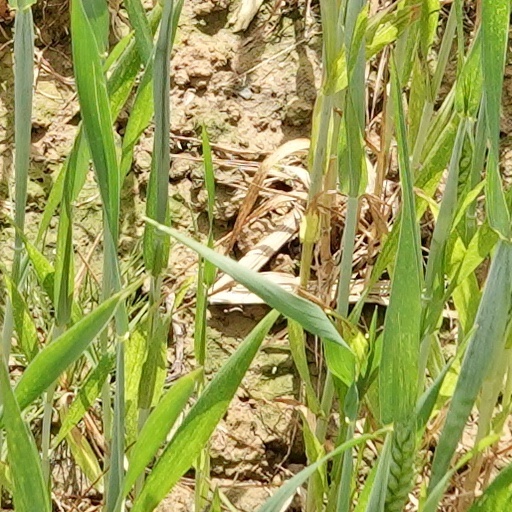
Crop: wheat